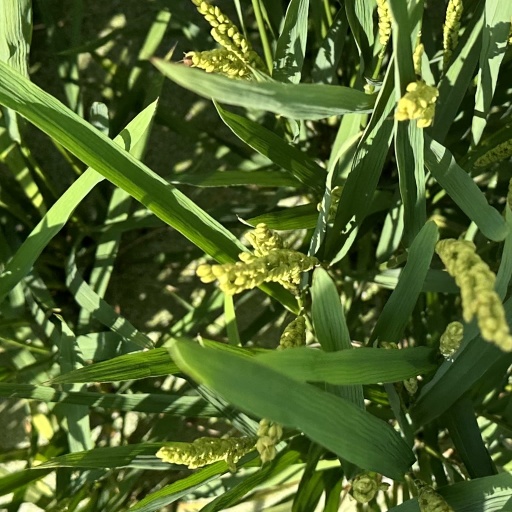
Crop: rice